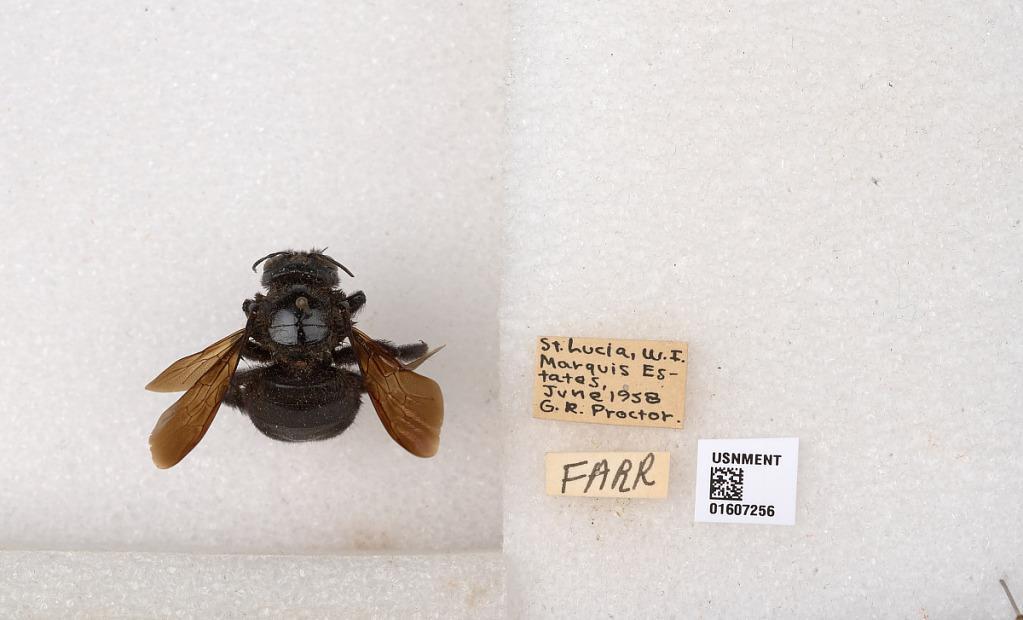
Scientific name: Xylocopa (Neoxylocopa) caribea Lepeletier
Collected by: Pracint
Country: St. Lucia
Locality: Marquis Estates
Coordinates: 14.4947, -61.0872